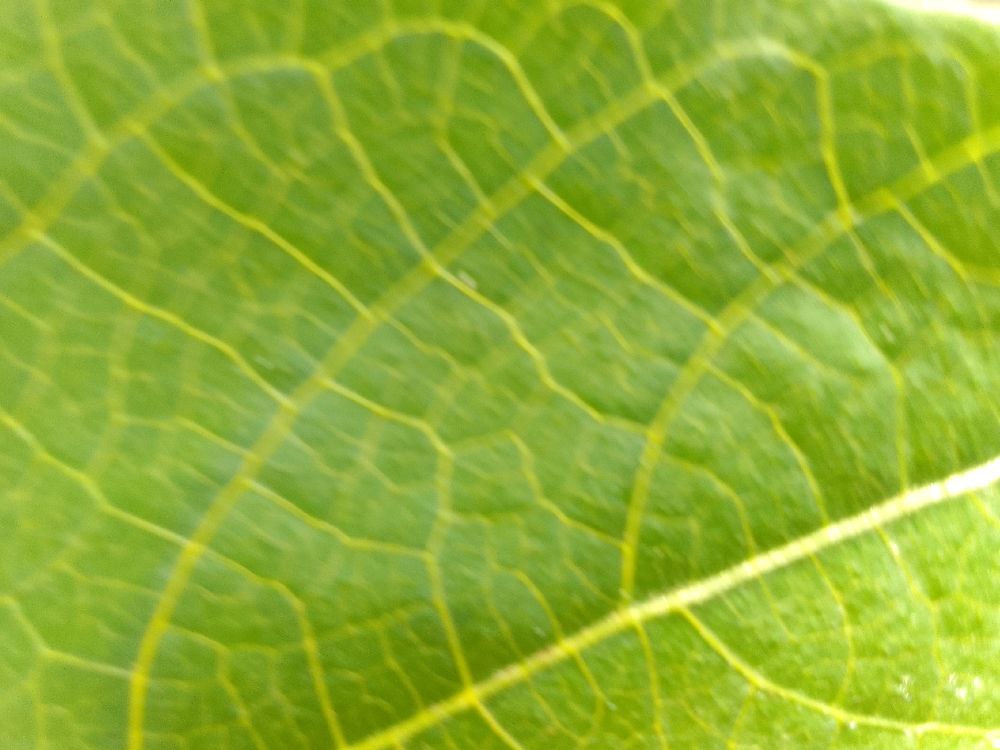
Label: healthy